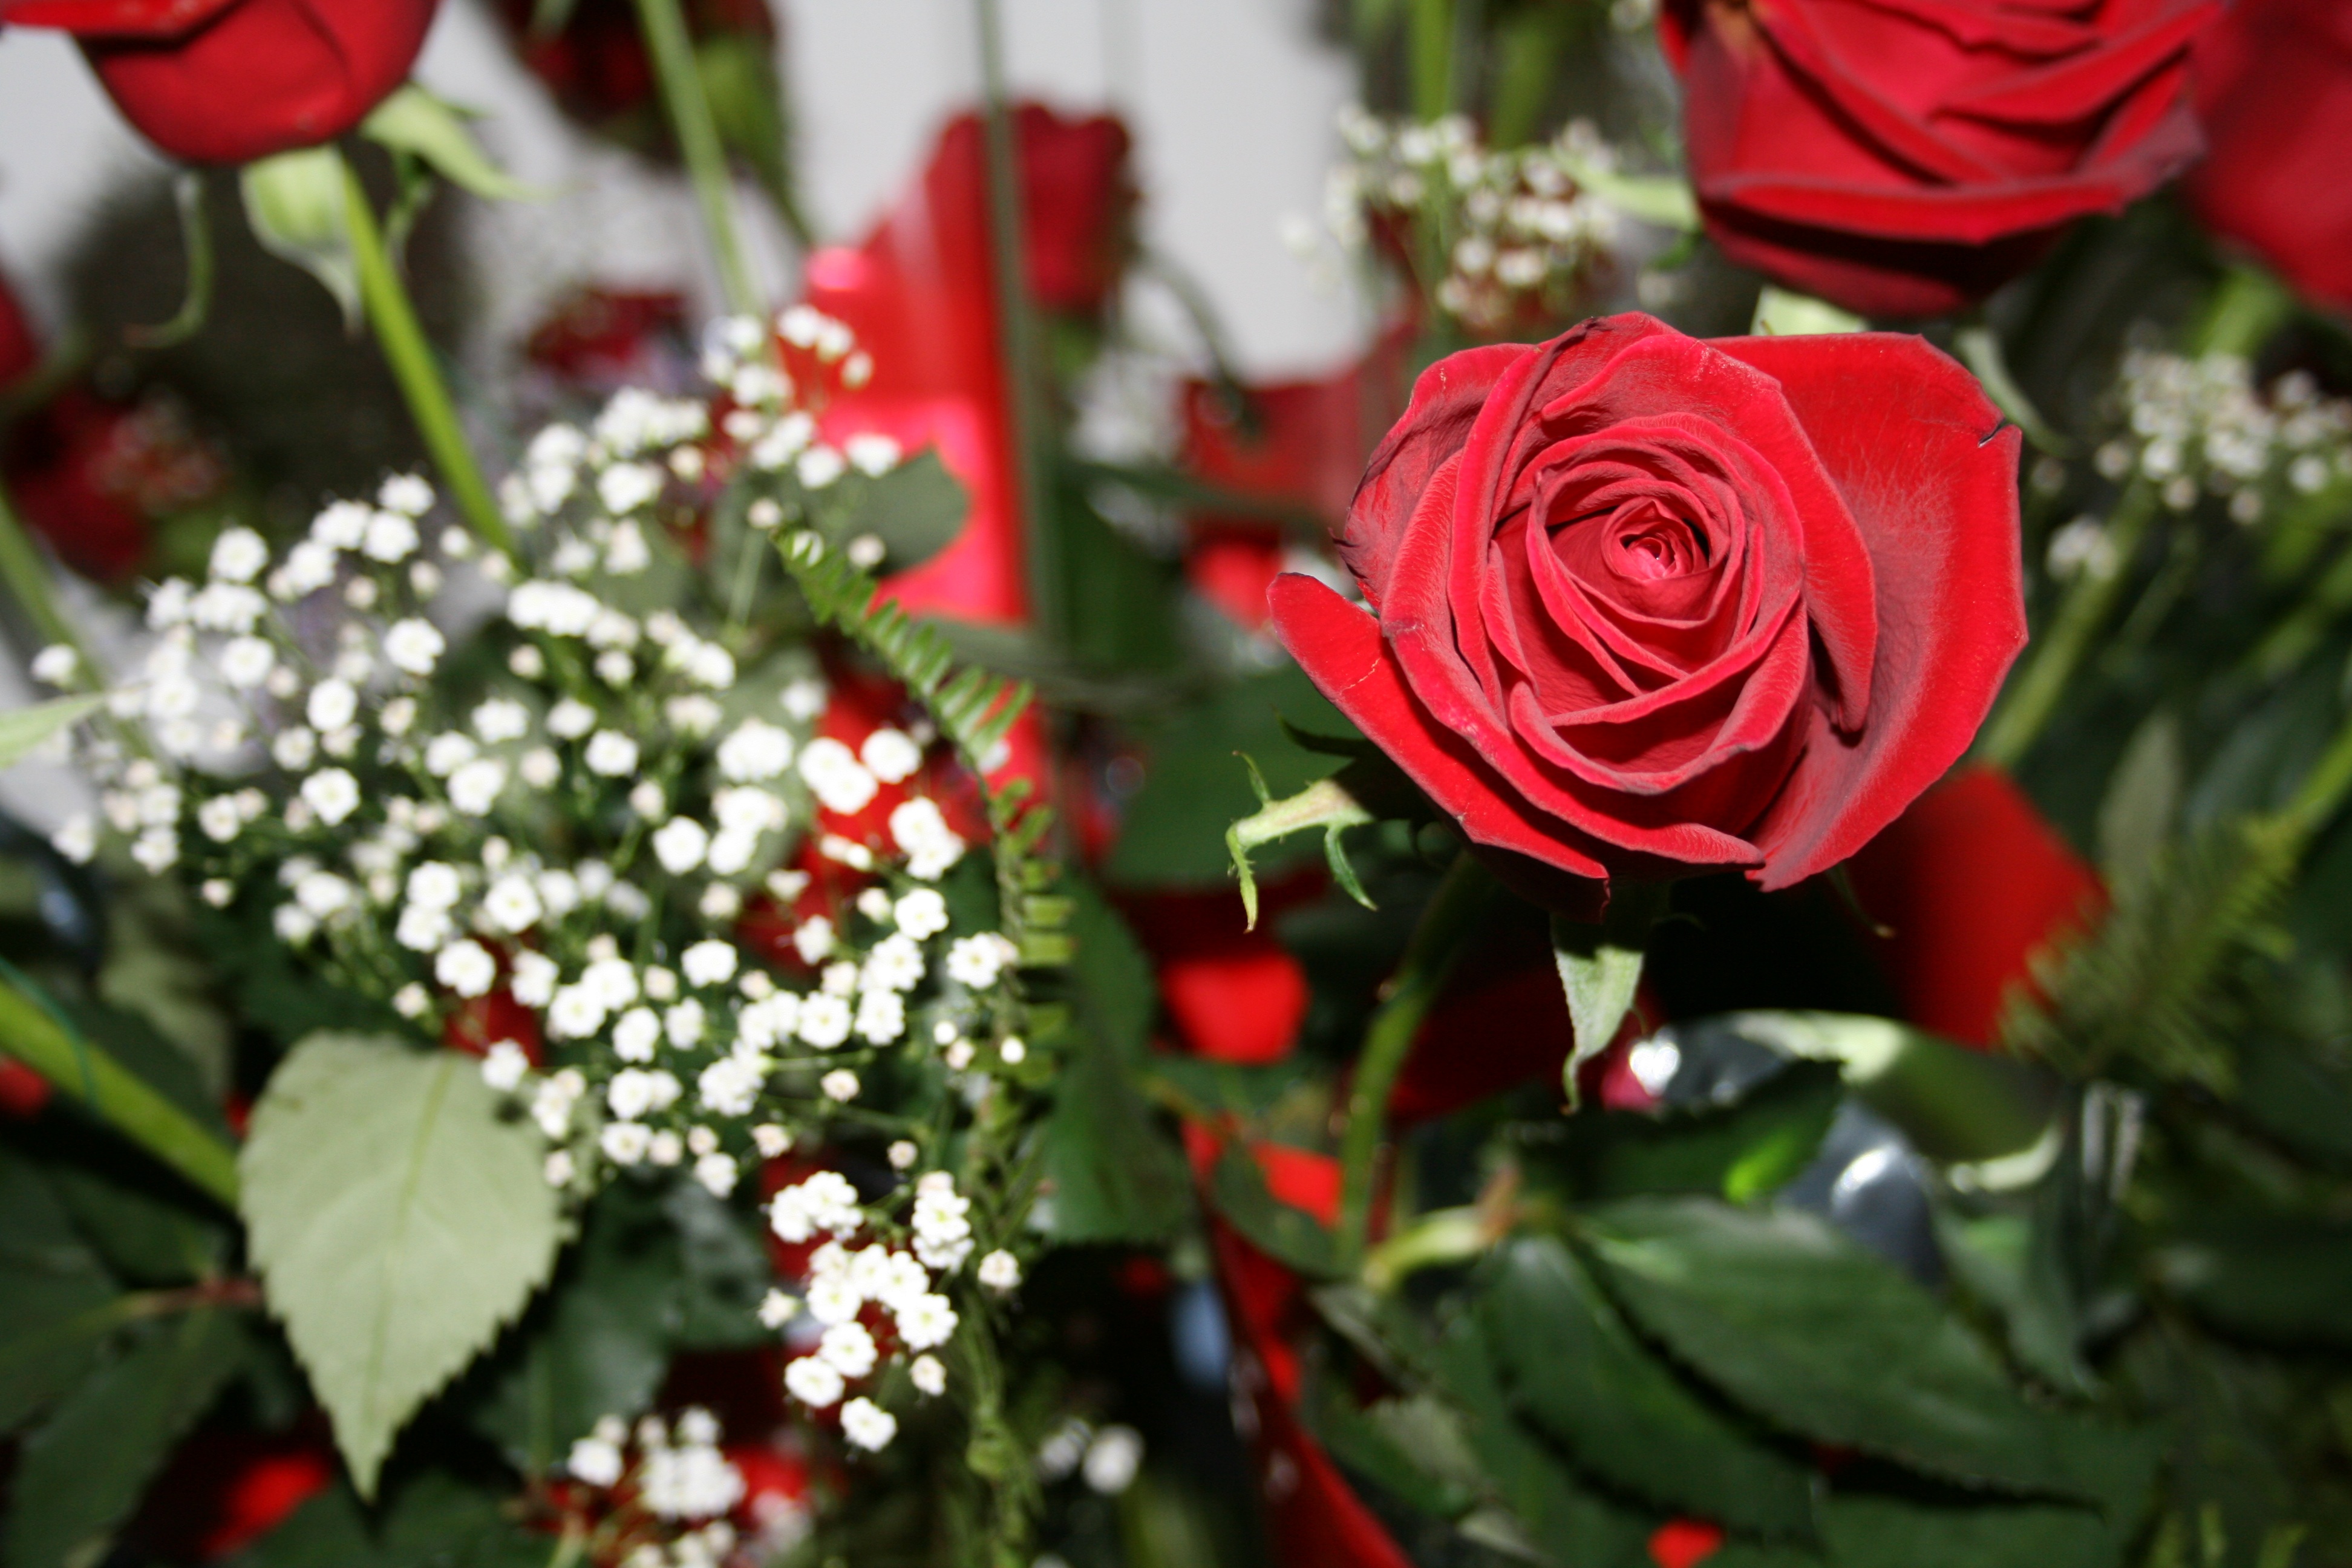
nature, blossom, plant, leaf, flower, petal, floral, celebration, love, bouquet, gift, rose, red, romance, romantic, flora, flowers, passion, valentine, birthday, bouquet of flowers, floristry, flowering plant, garden roses, rose family, red roses, flower bouquet, floral design, baby's breath, land plant, flower arranging